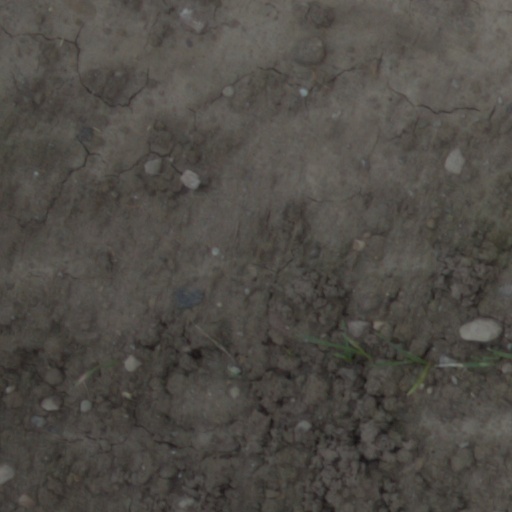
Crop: wheat